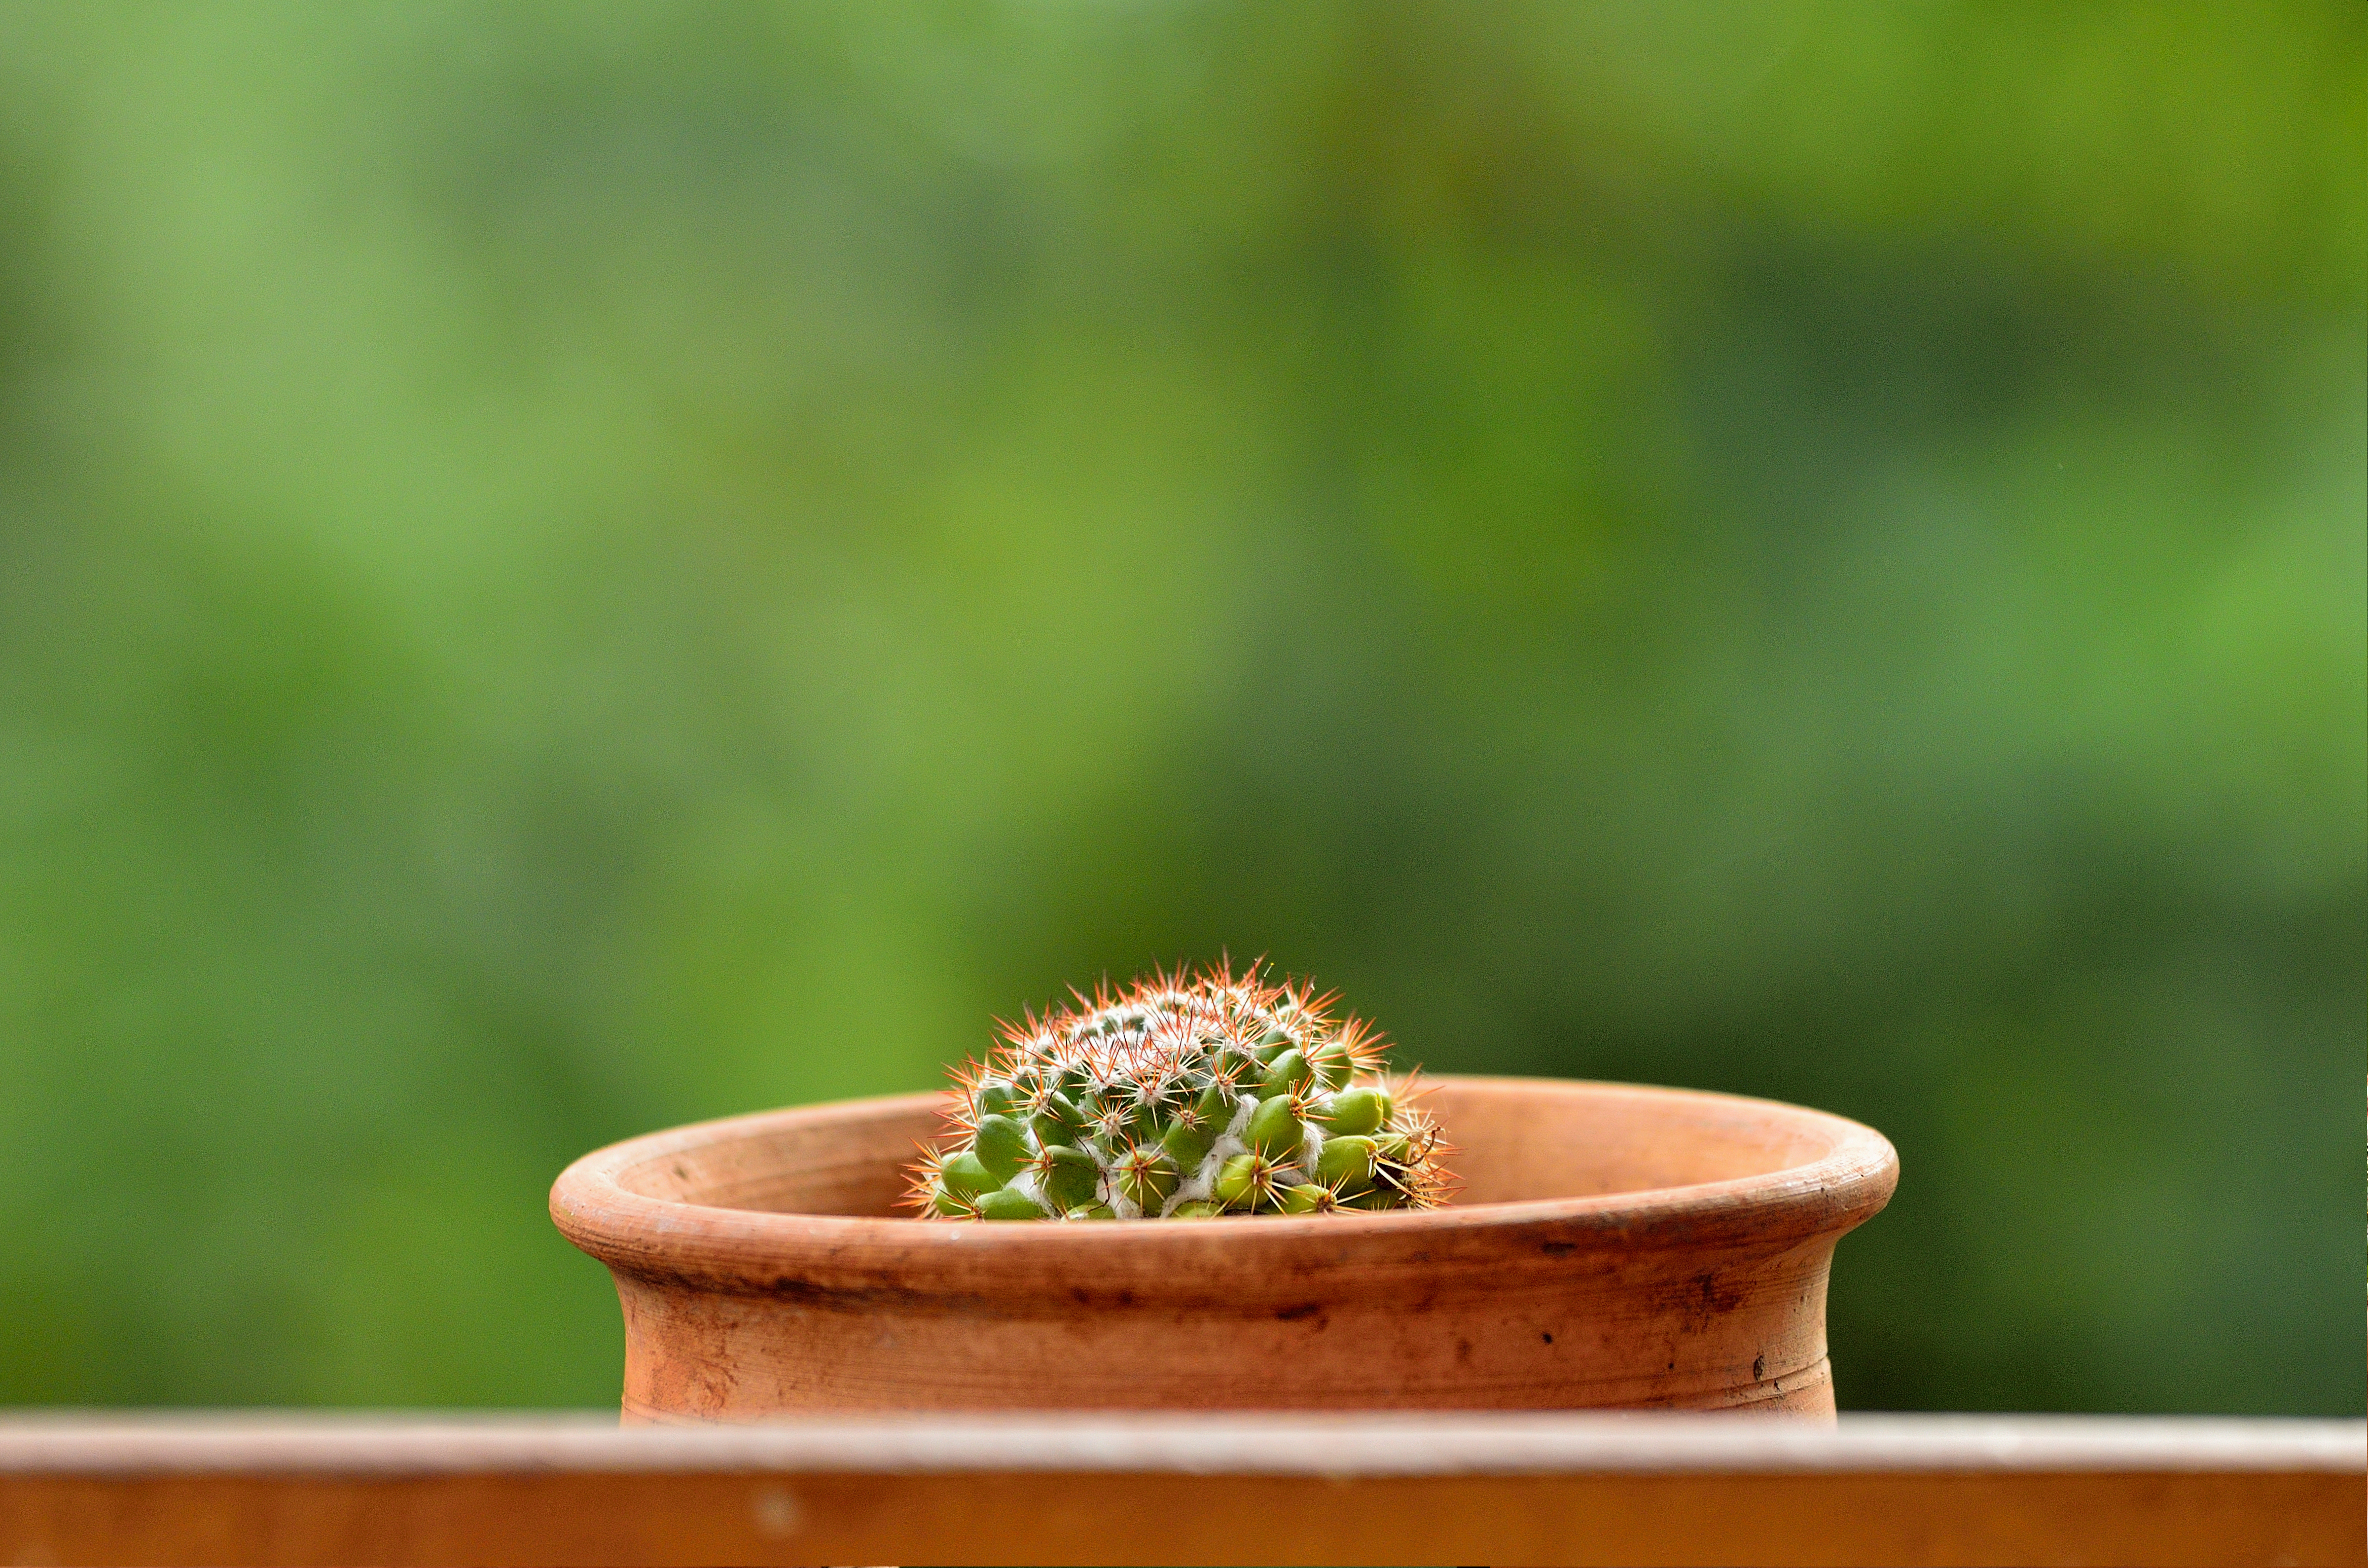
nature, grass, cactus, plant, lawn, leaf, flower, green, soil, botany, flora, close up, boke, macro photography, flowering plant, land plant